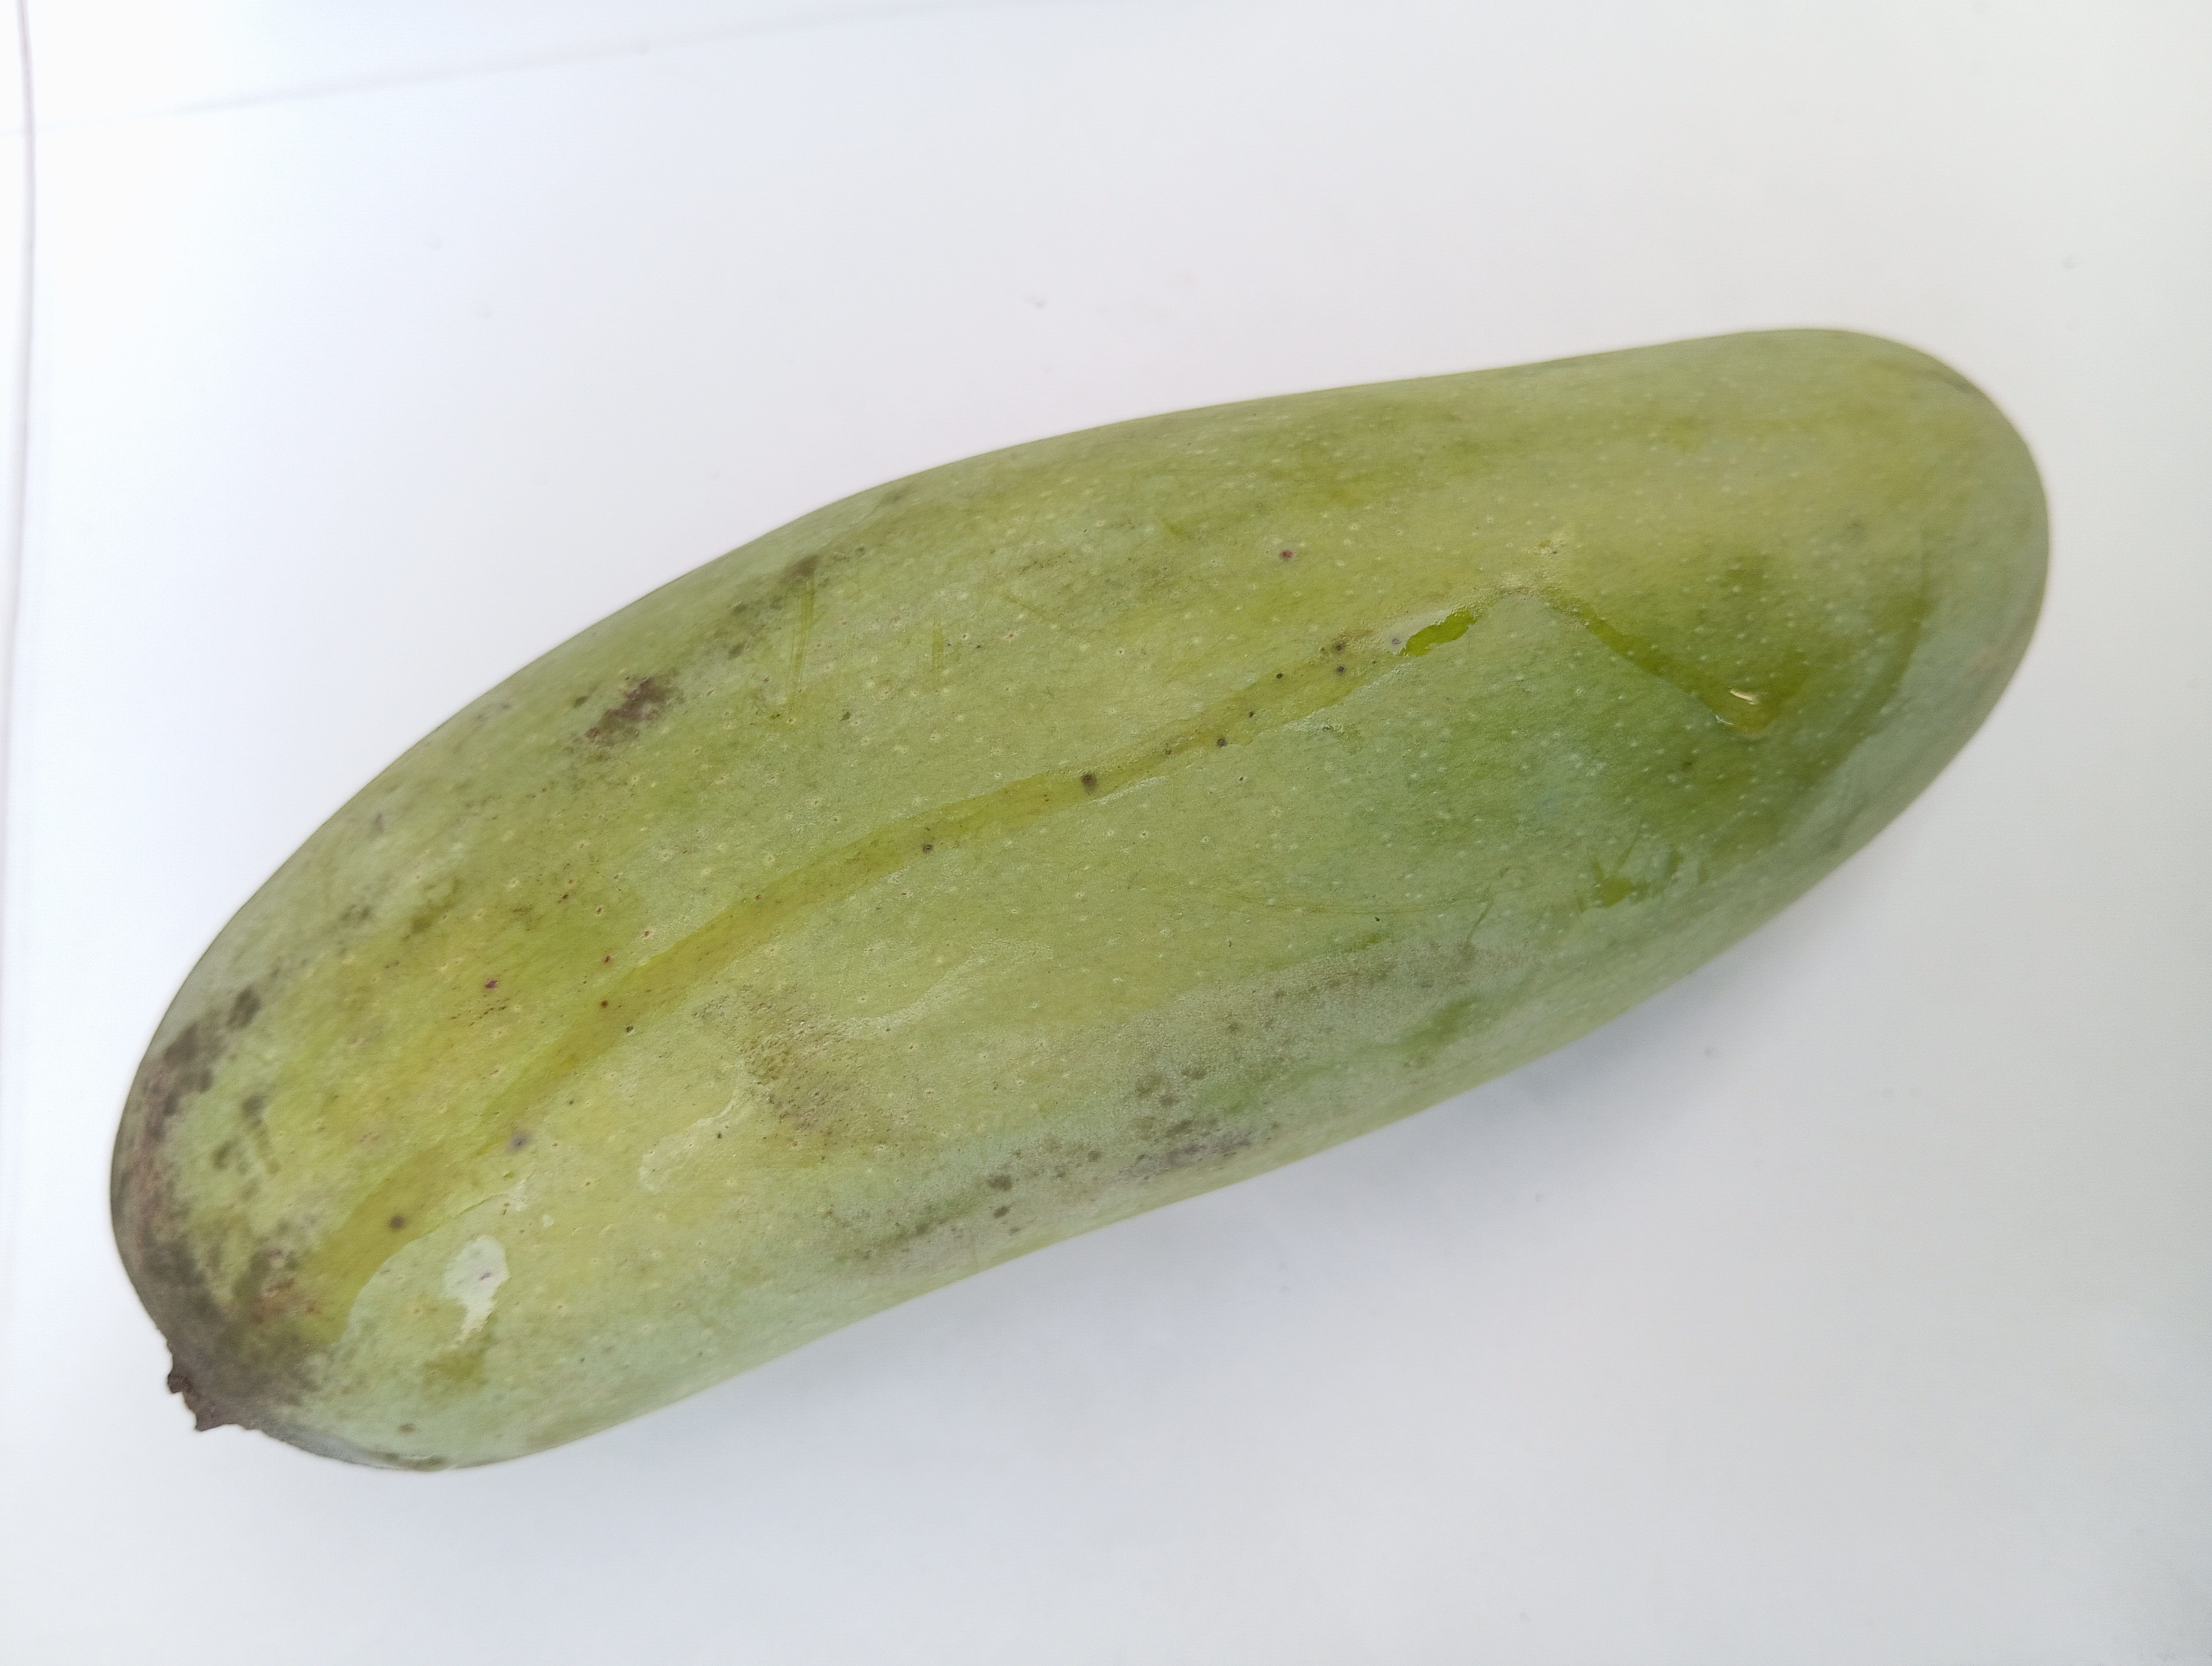
Mango variety: Banana